Ernest Quost

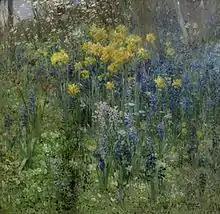

Quost was a painter of animated cityscapes, landscapes, still lifes, flowers, fruit and pastels. He was probably a pupil of Horace Aumont (1839-1864) during his stay in Paris. He began at the Paris Salon in 1866 and continued to exhibit at the Salon des Artistes Francais, earning medals in 1880 and 1882, becoming an associate in 1887, and receiving a silver medal at the Exposition Universelle (1889). He was knighted in the Legion of Honour in 1883, and promoted to officer in 1903.